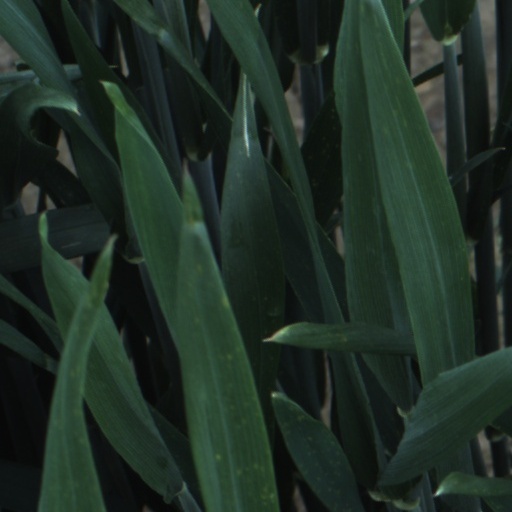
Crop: wheat